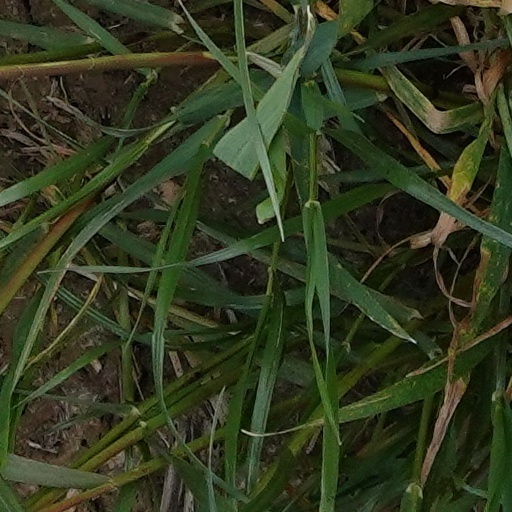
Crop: wheat